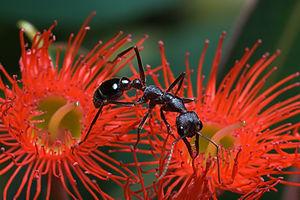
Une Myrmecia forficata se nourrissant sur une Corymbia ficifolia en fleur. Austins Ferry, Tasmanie, Australie.
Myrmecia forficata est une espèce de fourmi originaire d'Australie.